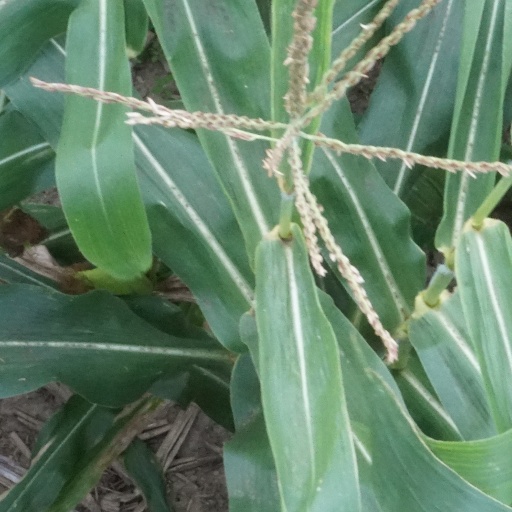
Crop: maize; corn